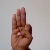
The image shows a hand gesture representing the letter 'F' in Indian Sign Language.